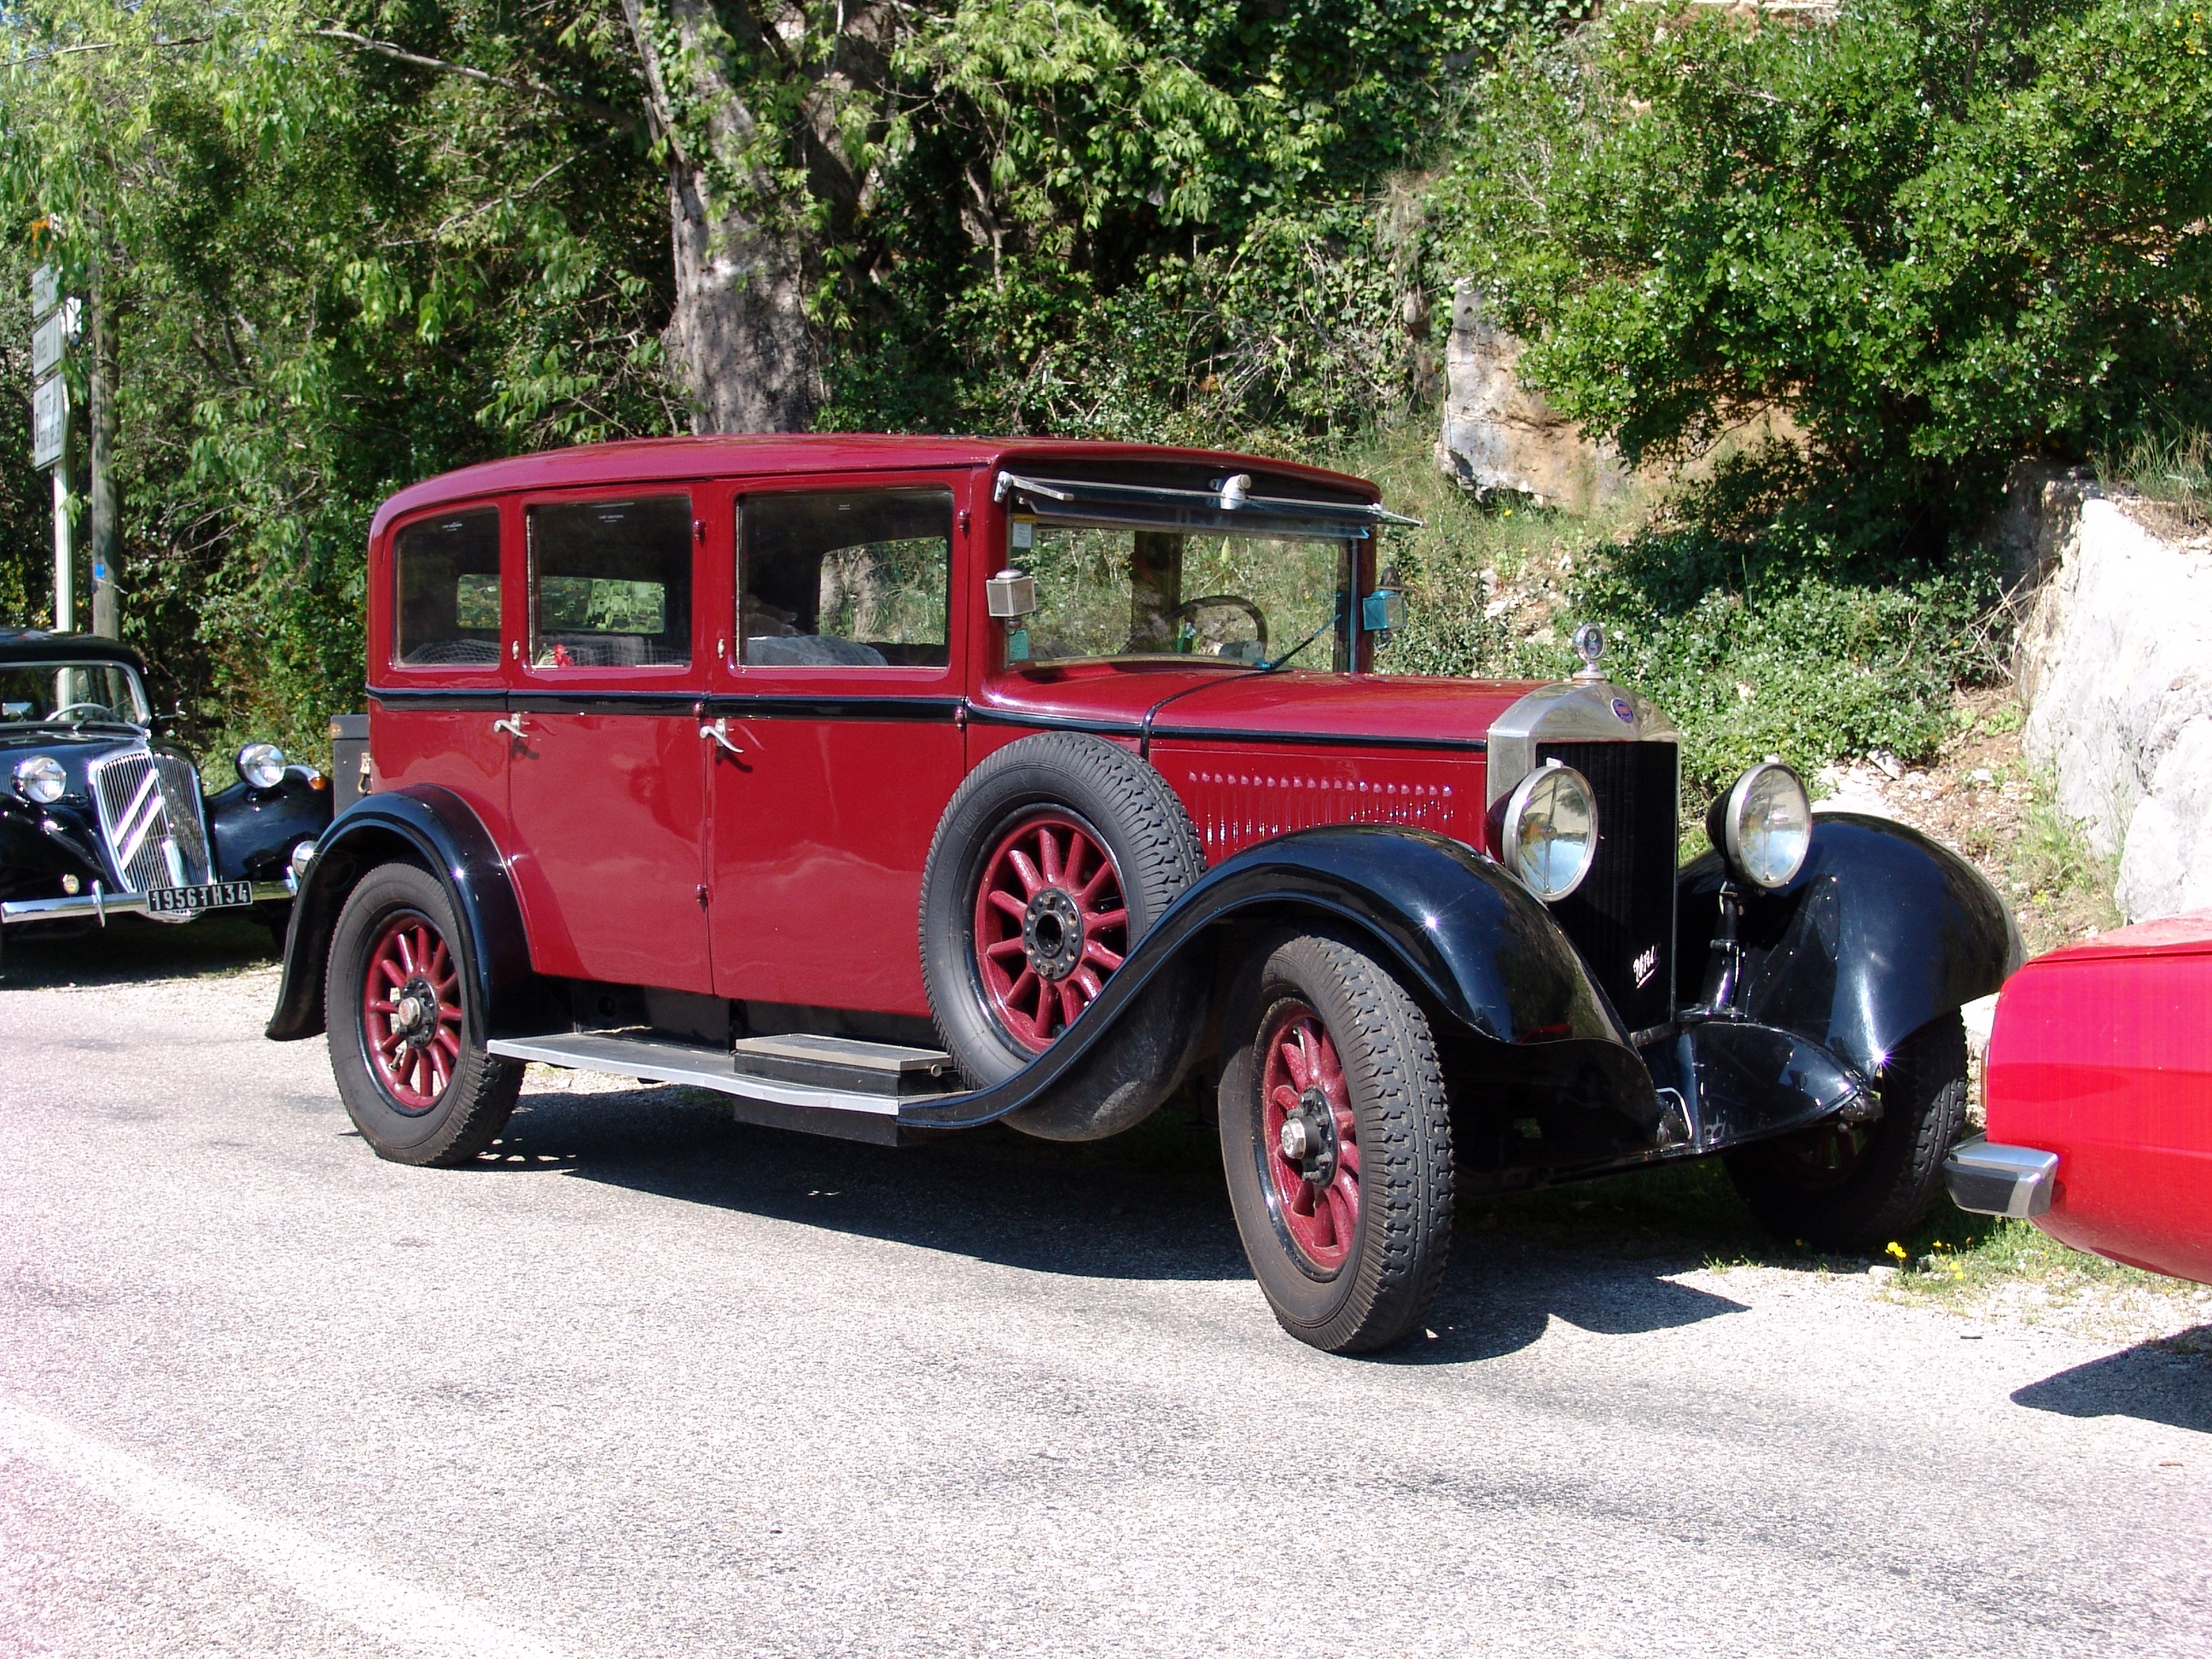
car, france, europe, vehicle, classic car, motor vehicle, vintage car, peugeot, hrault, languedoc, fleuvehrault, citroen, renault, sortie, alignement, dyna, tacots, vieillesvoitures, voituresdecollection, trapadelles, antique car, land vehicle, touring car, automobile make, luxury vehicle